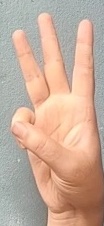
ASL sign: 6